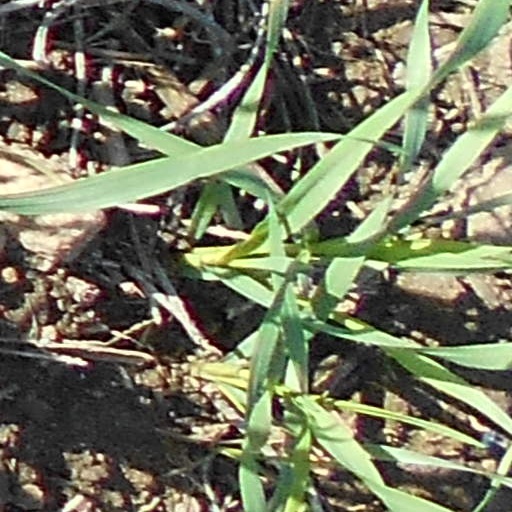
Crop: wheat